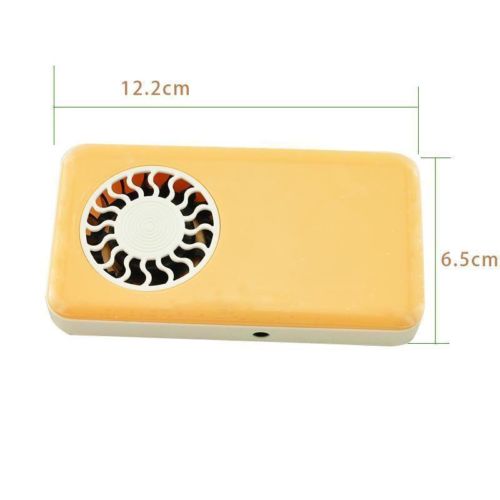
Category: fan